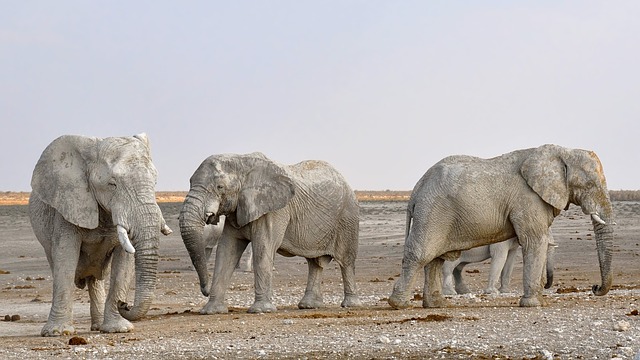
Label: elephant